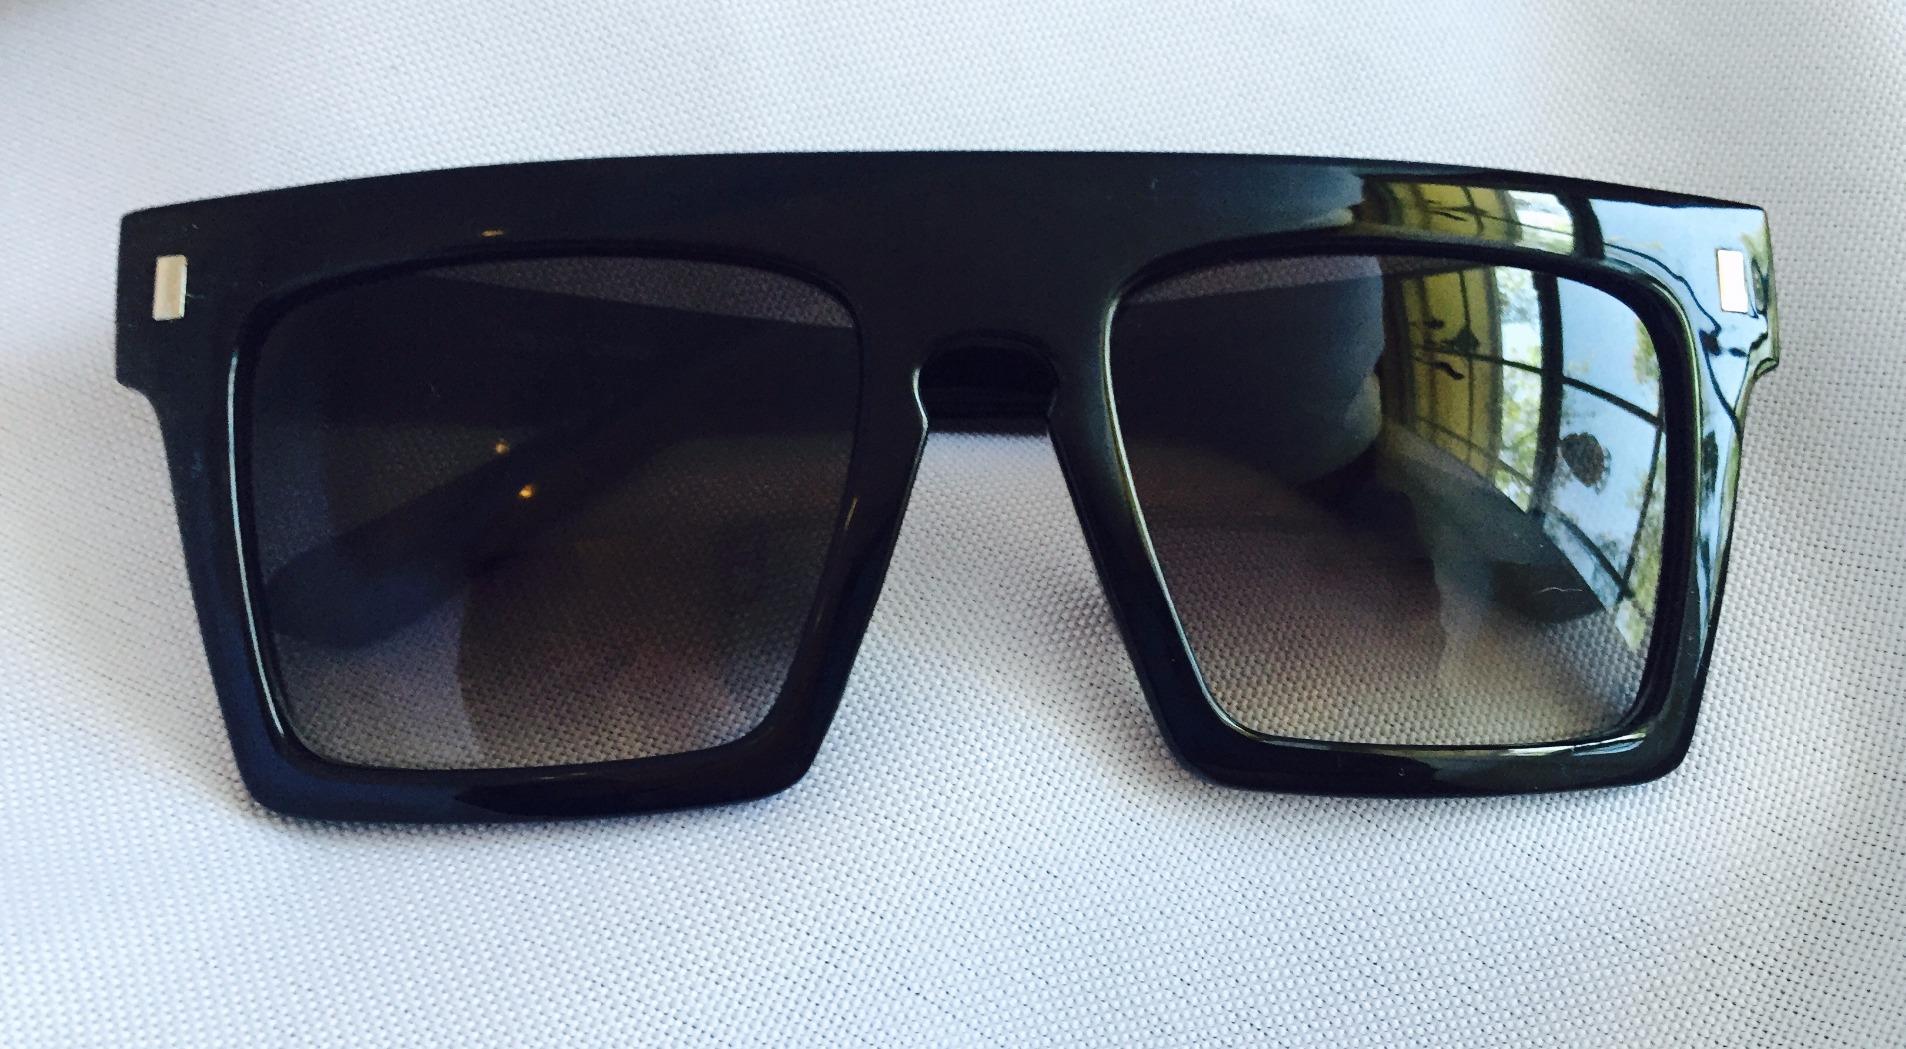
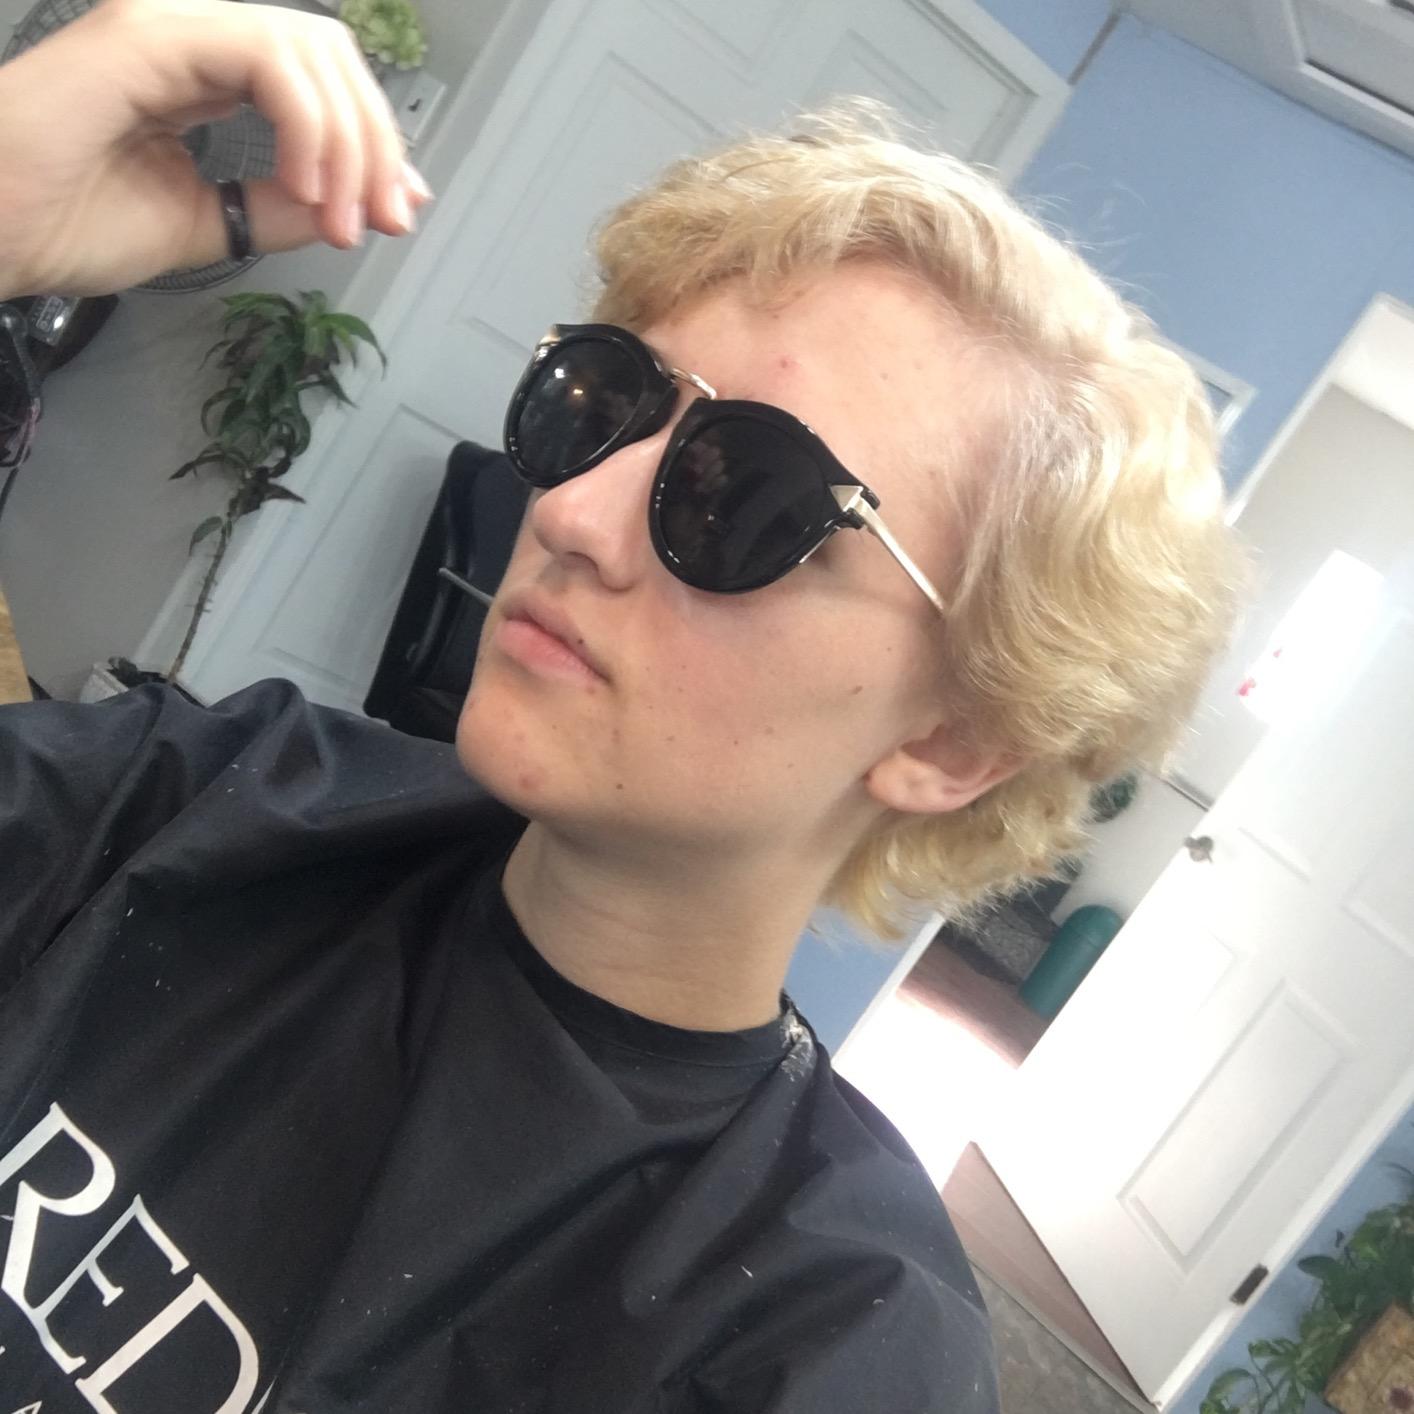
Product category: accessories_sunglasses
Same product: no